Siglinde Bolbecher

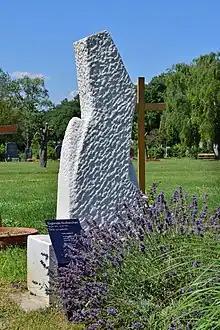

Born in Vienna, Bolbecher studied theatre, English, history and philosophy at the University of Vienna. In the early 1980s, she was co-founder (and later vice-chairwoman) of the and of the , whose fate she also helped to steer until her death. From 2002, she was head of the women's working group in the Austrian Society for Exile Research. Bolbecher was a freelancer at the Documentation Centre of Austrian Resistance for several years and taught at the Federal Academy for Social Work in Vienna.